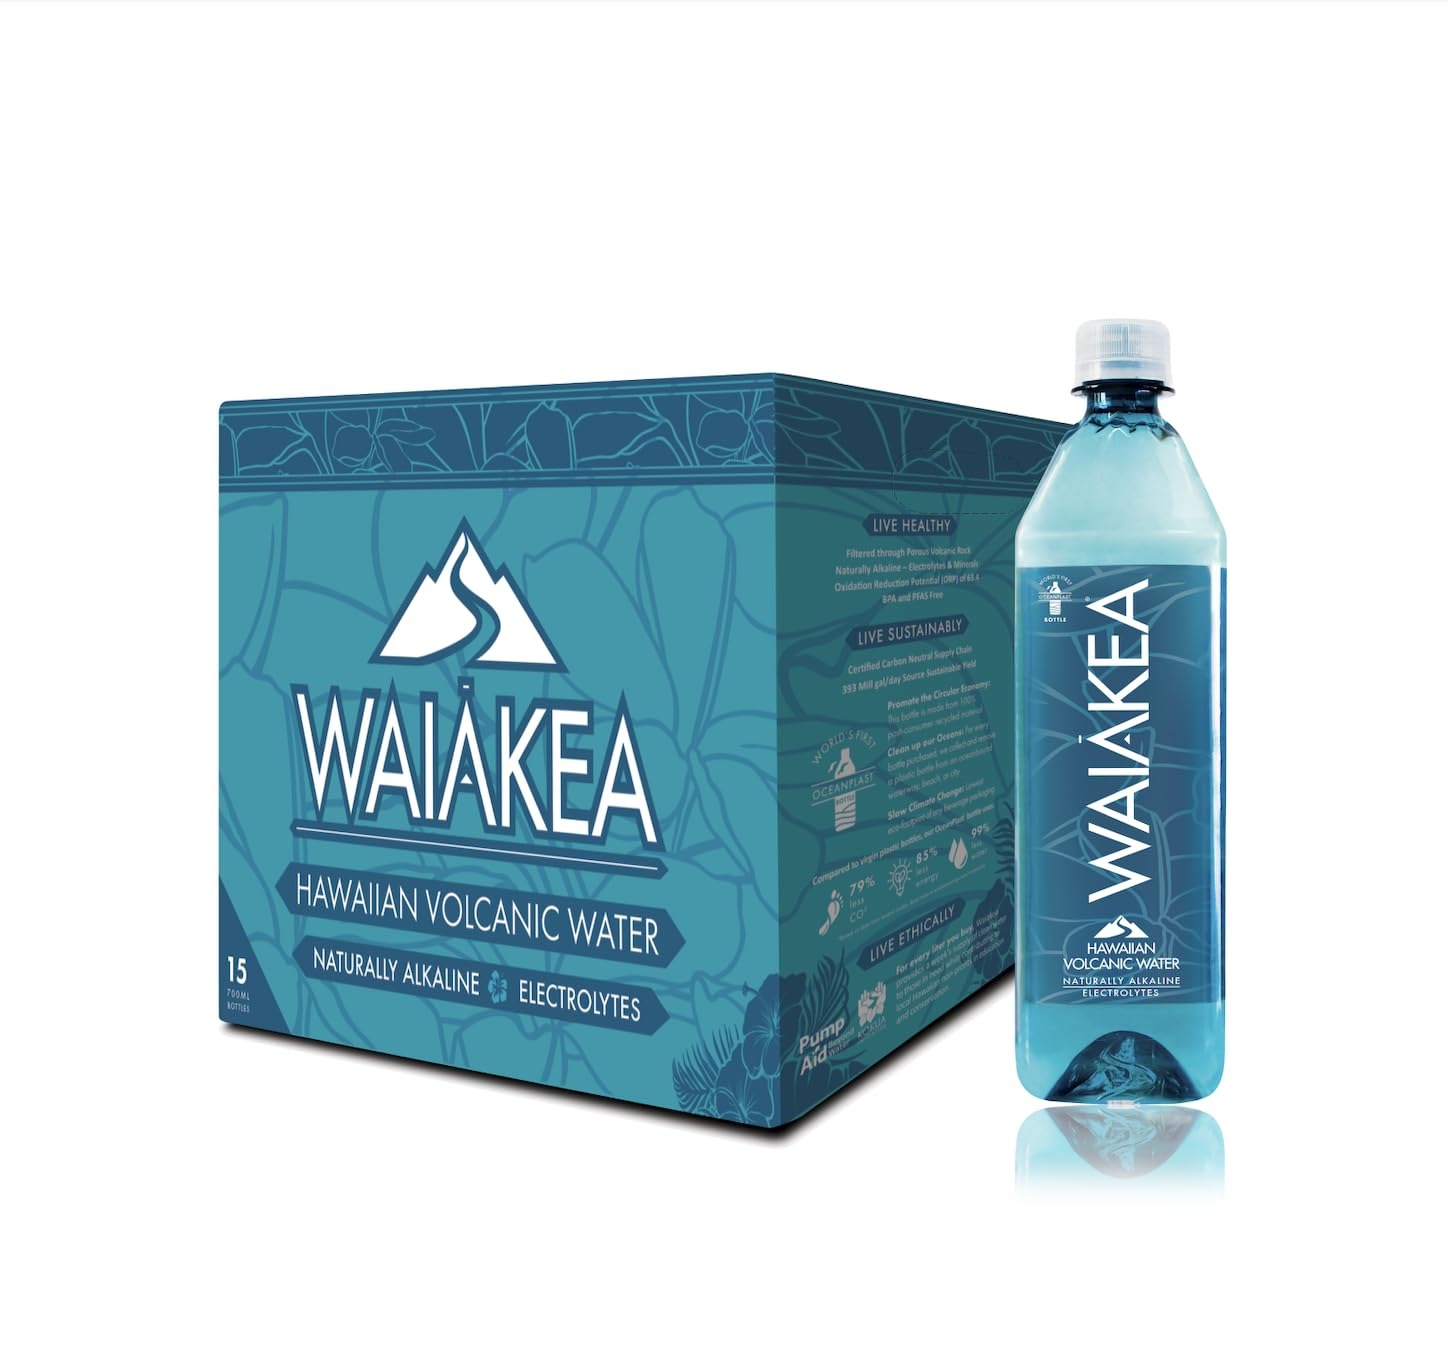
Item Name: Waiākea - Hawaiian Volcanic Water - Naturally Alkaline Water - pH Range 7.6 to 8.2 - All Natural Minerals & Electrolytes - 100% Recycled Water Bottles - Bottled Water 15 Pack - 23.7 Fl Oz, 700 mL
Bullet Point 1: Live Healthy - Our Hawaiian Volcanic Water is naturally alkaline with a pH range of 7.6 - 8.2 and contains naturally occurring electrolytes and minerals, including Silica, Calcium, Potassium, Magnesium, and Sodium. Taste the difference of water in its purest form.
Bullet Point 2: Volcanic Filtration - Arctic moisture from trade winds falls as rain or snow onto the Mauna Loa Volcano in Hawaii. Water then descends through 14,000 feet of porous lava rock, naturally filtering and mineralizing. The result is pure Waiākea water.
Bullet Point 3: Live Sustainably - Our aquifer captures over 200 inches of water each year for a daily sustainable yield of 393 million gallons, yet we only bottle less than 0.003% of this. From source to sip, we're certified CarbonNeutral with projects supporting electrification, conservation, and reforestation.
Bullet Point 4: Beyond Water - Enjoy our 100% Single-Origin Hawaiian Volcanic Coffee grown in the most ideal conditions on the lower slopes of ancient Wai'ale'ale in Kaua'i, Hawai'i. Available in Whole Bean, Ground, and Ready-To-Drink varieties.
Bullet Point 5: Live Ethically - Waiākea was founded to create positive change for the environment and people in need. For every case sold, we provide a one-month supply of clean water to those less fortunate. Since 2012, we've impacted over a million lives.
Value: 355.5
Unit: Fl Oz

Price: 60.495